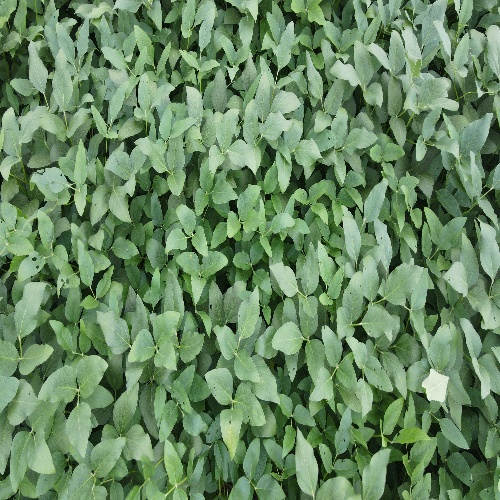
Label: Caterpillar